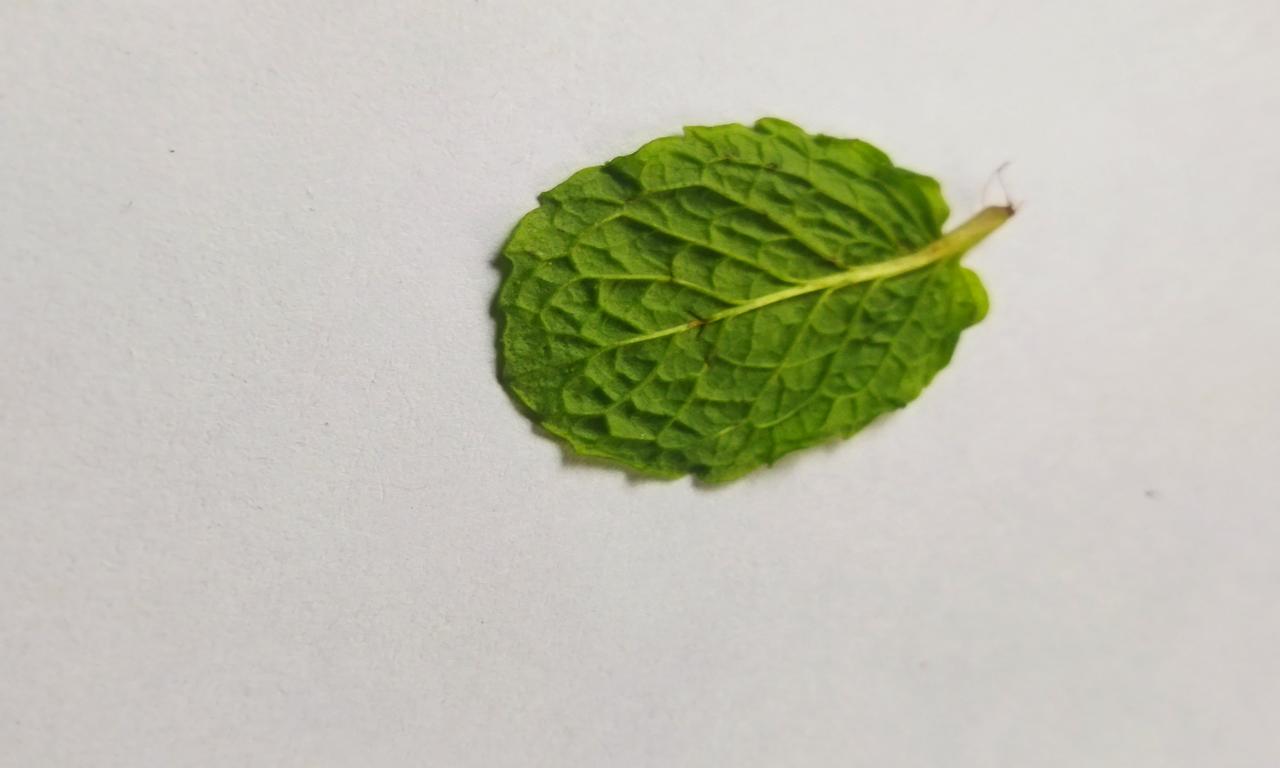
Label: Fresh